Hanworth, Norfolk

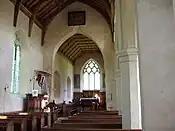
The Interior of the parish church

The parish church of Saint Bartholomew dates from the 14th century, but parts of the building are remnants of an earlier building. On the outside north wall of the chancel, there are traces of Saxon windows. On the eastern elevation, the east window dates from between 1290 and 1350. The nave and south aisles are of a later date. The windows are Perpendicular in style and date from between 1350 and 1530, and small pieces of medieval stained glass can be seen in the top lights. The clerestory has an unusual arrangement of two windows to each arch. The tower is constructed from flint and has traceried sound holes; it was built in the 15th century. The tower has a peal of five bells. The font dates from before the present church and has a large bowl supported by four plain pillars. Hanging over the chancel arch there are the royal arms of Queen Anne (1702–1714) which were adopted by the Crown after the union of England and Scotland in 1707. The church organ was built around 1865 by 'Father' Henry Willis, the famous London organ builder. It originally cost £70 and is the only miniature Father Willis organ in Norfolk.